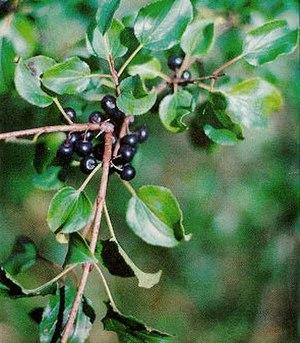
Cette liste de Tracheophyta de Bosnie-Herzégovine, ainsi que d’espèces introduites est un aperçu incomplet d’espèces de mousses, de fougères, de gymnospermes et d’angiospermes citées dans la littérature disponible en langues bosniaque, croate, serbe et serbo-croate. Cet aperçu n’inclue pas des espèces cultivées ni celles occasionnellement introduites.